Willow Run

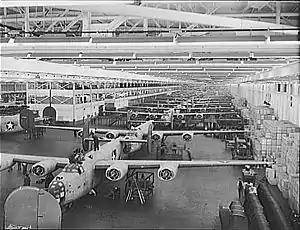
B-24s under construction at Willow Run

Willow Run, also known as Air Force Plant 31, was a manufacturing complex in Michigan, United States, located between Ypsilanti Township and Belleville, built by the Ford Motor Company to manufacture aircraft, especially the Consolidated B-24 Liberator heavy bomber. Construction of the Willow Run Bomber Plant began in 1940 and was completed in 1942.